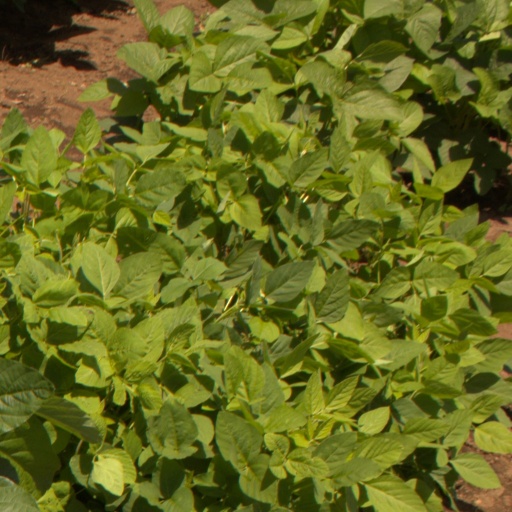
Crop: soybean